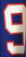
Number: 9